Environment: real
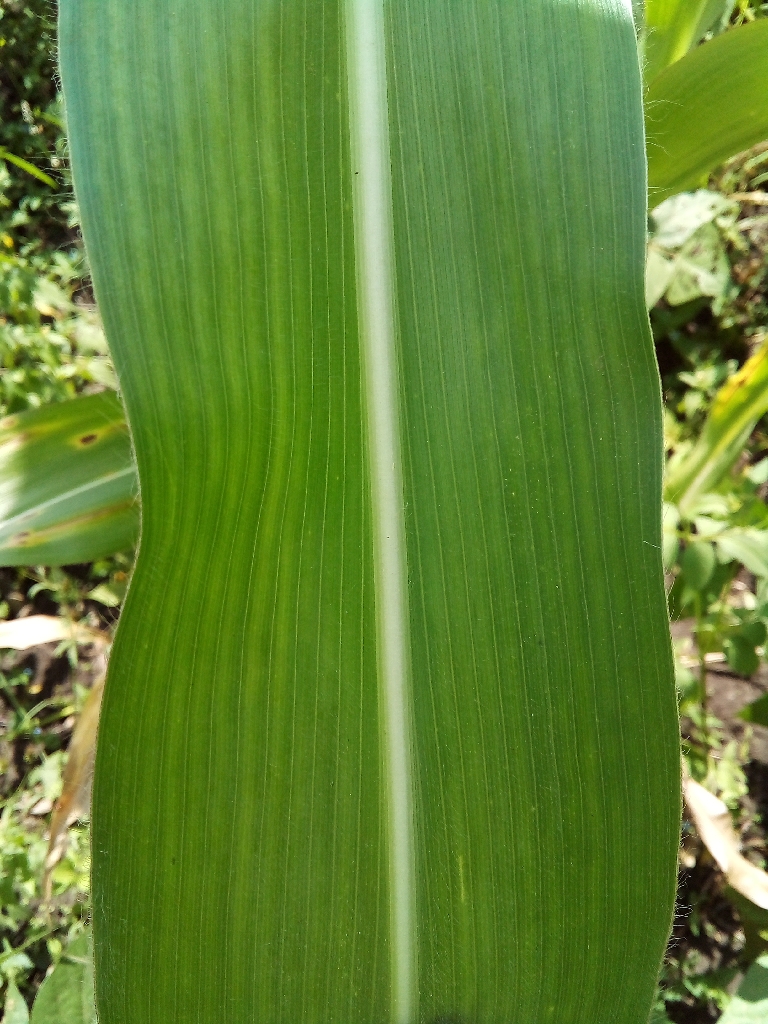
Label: healthy